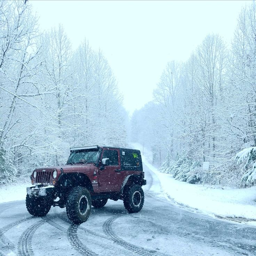
snow days with the jeep